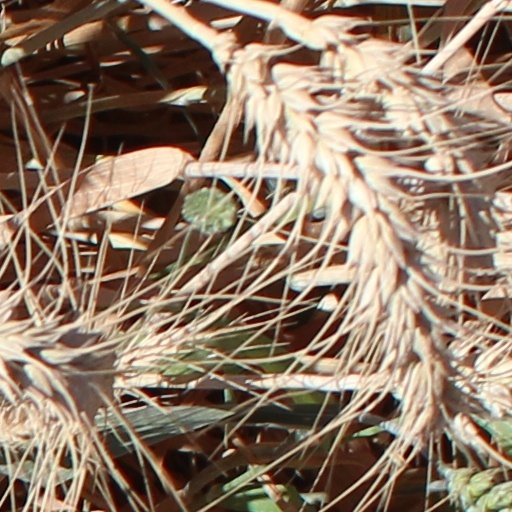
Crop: wheat